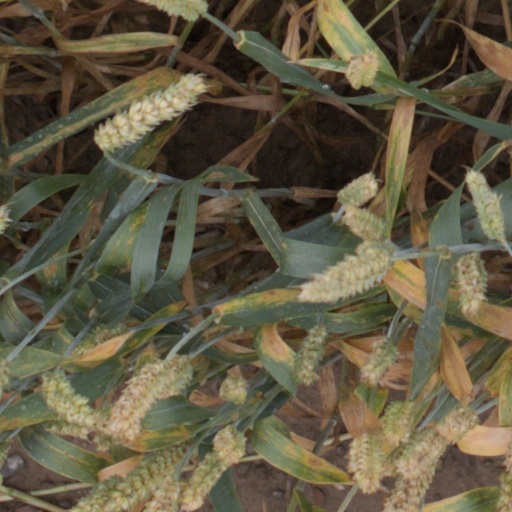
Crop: wheat